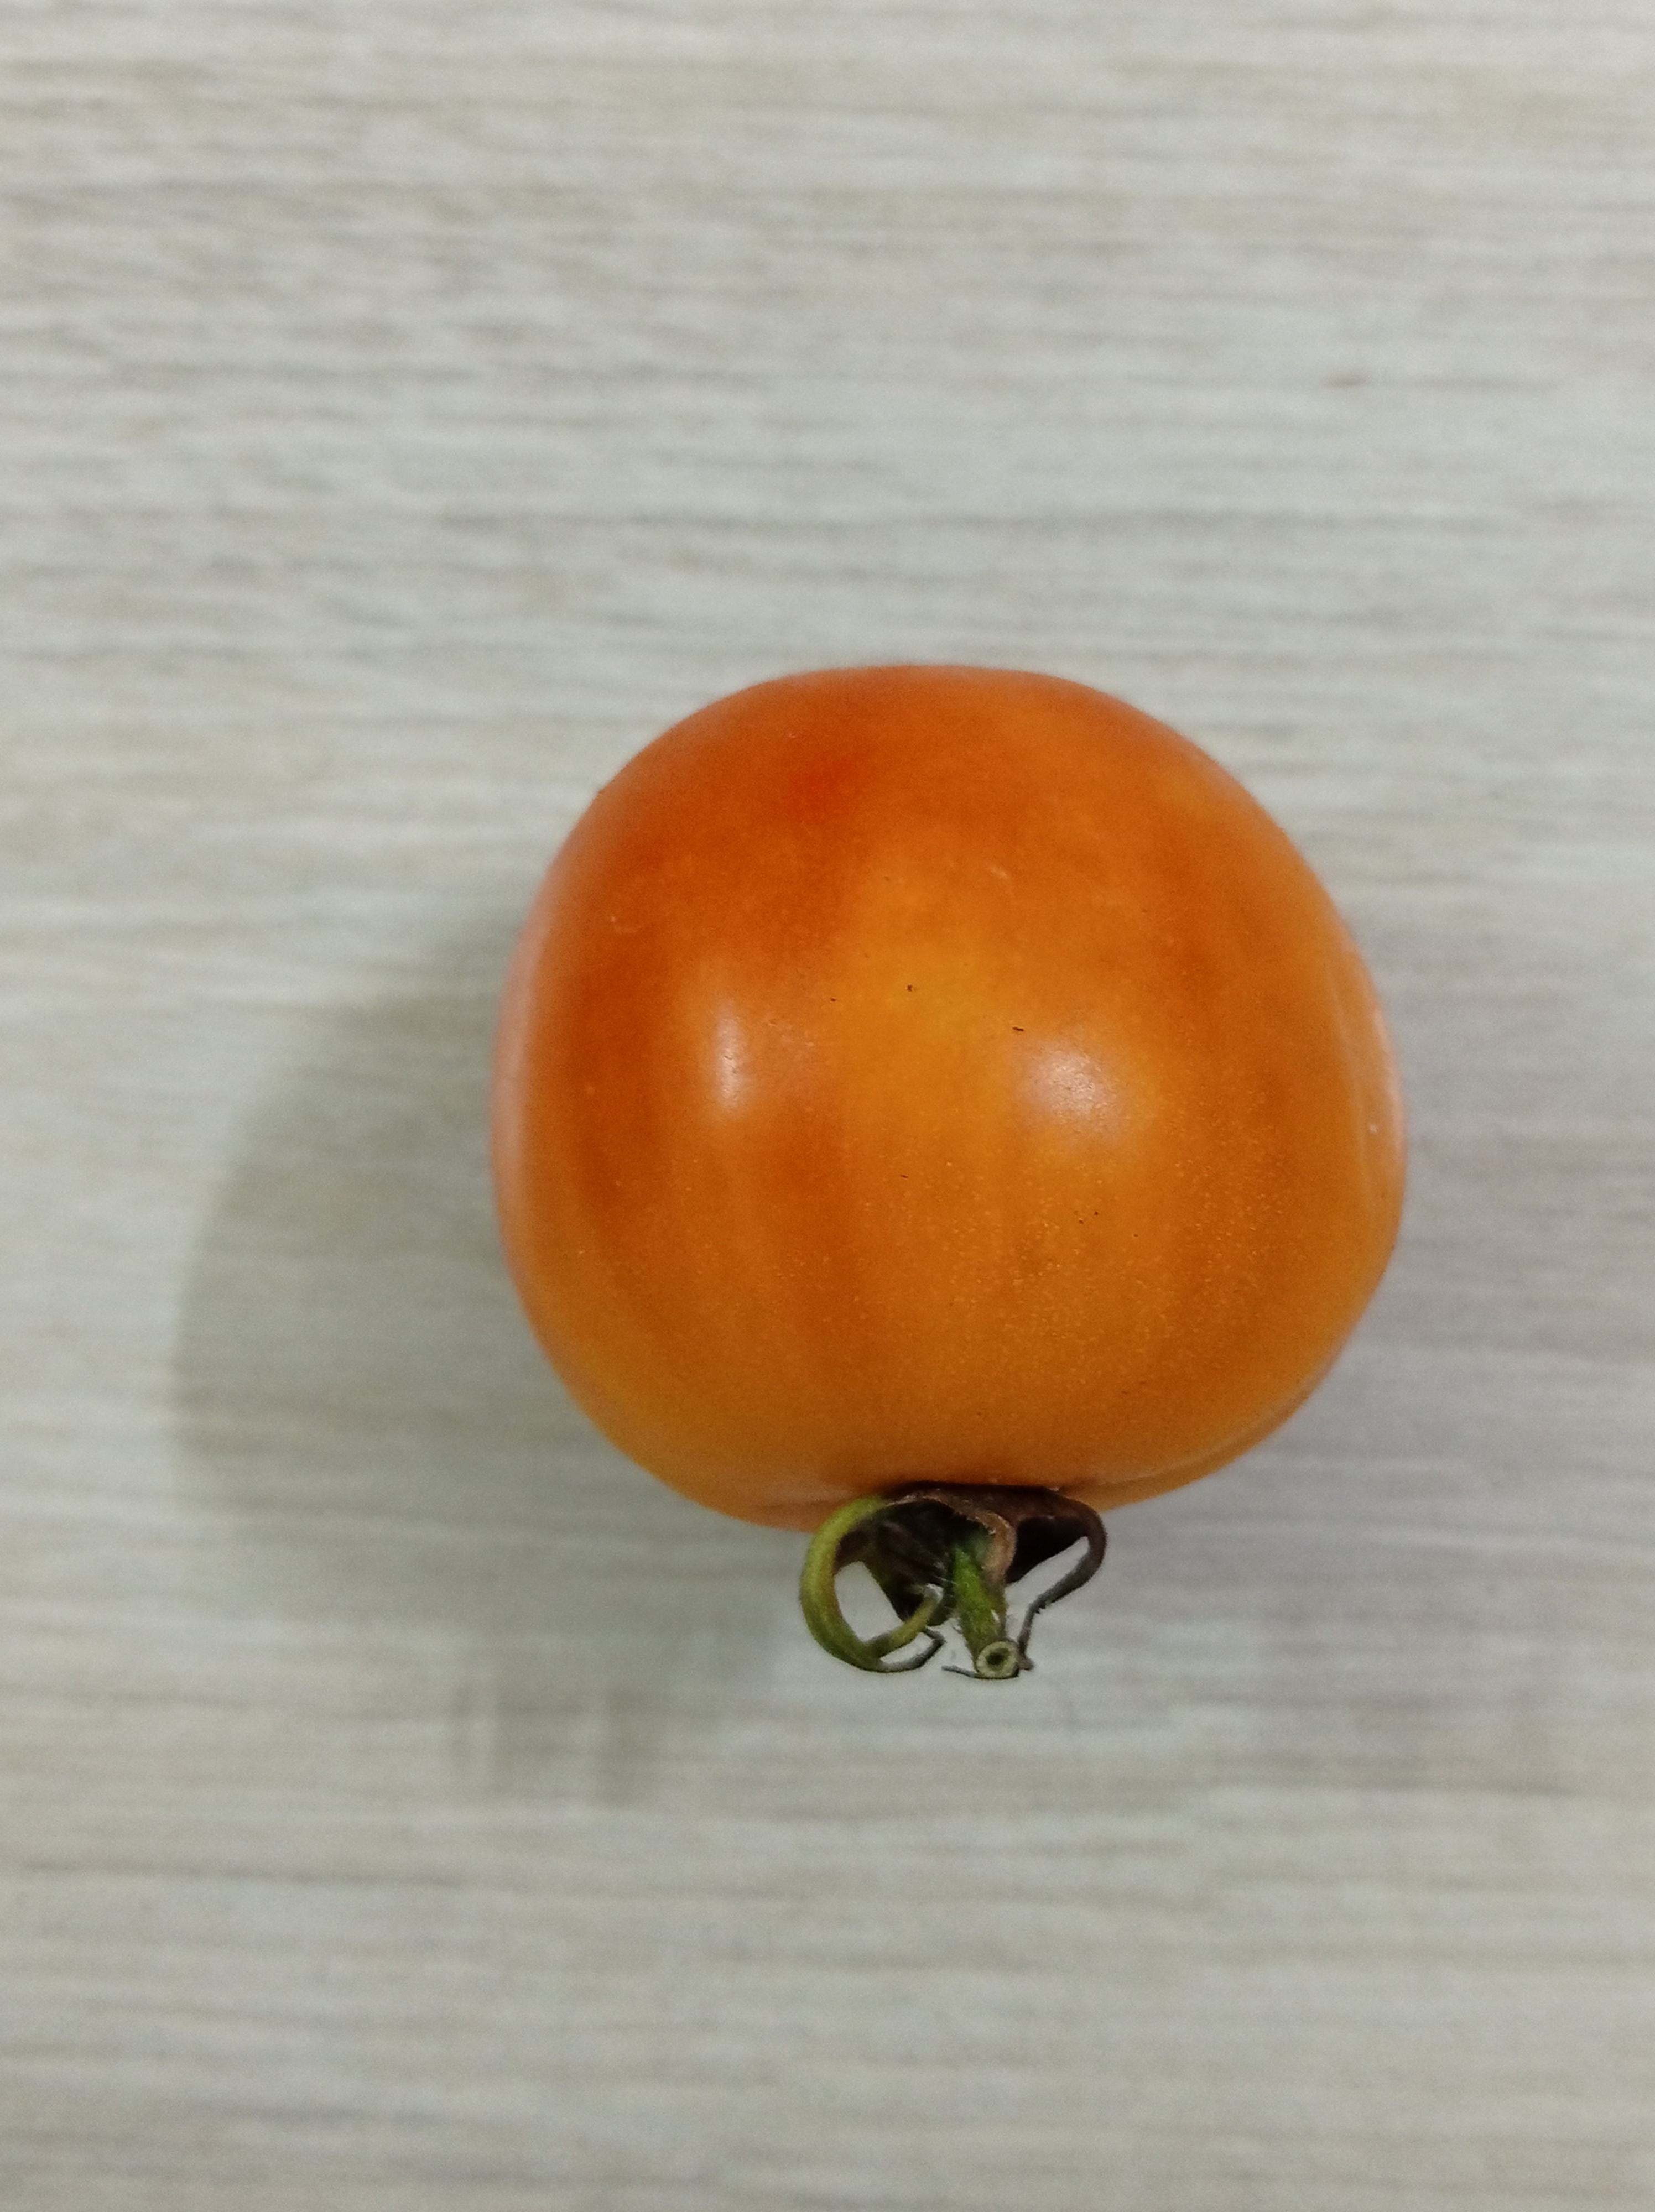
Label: Fresh